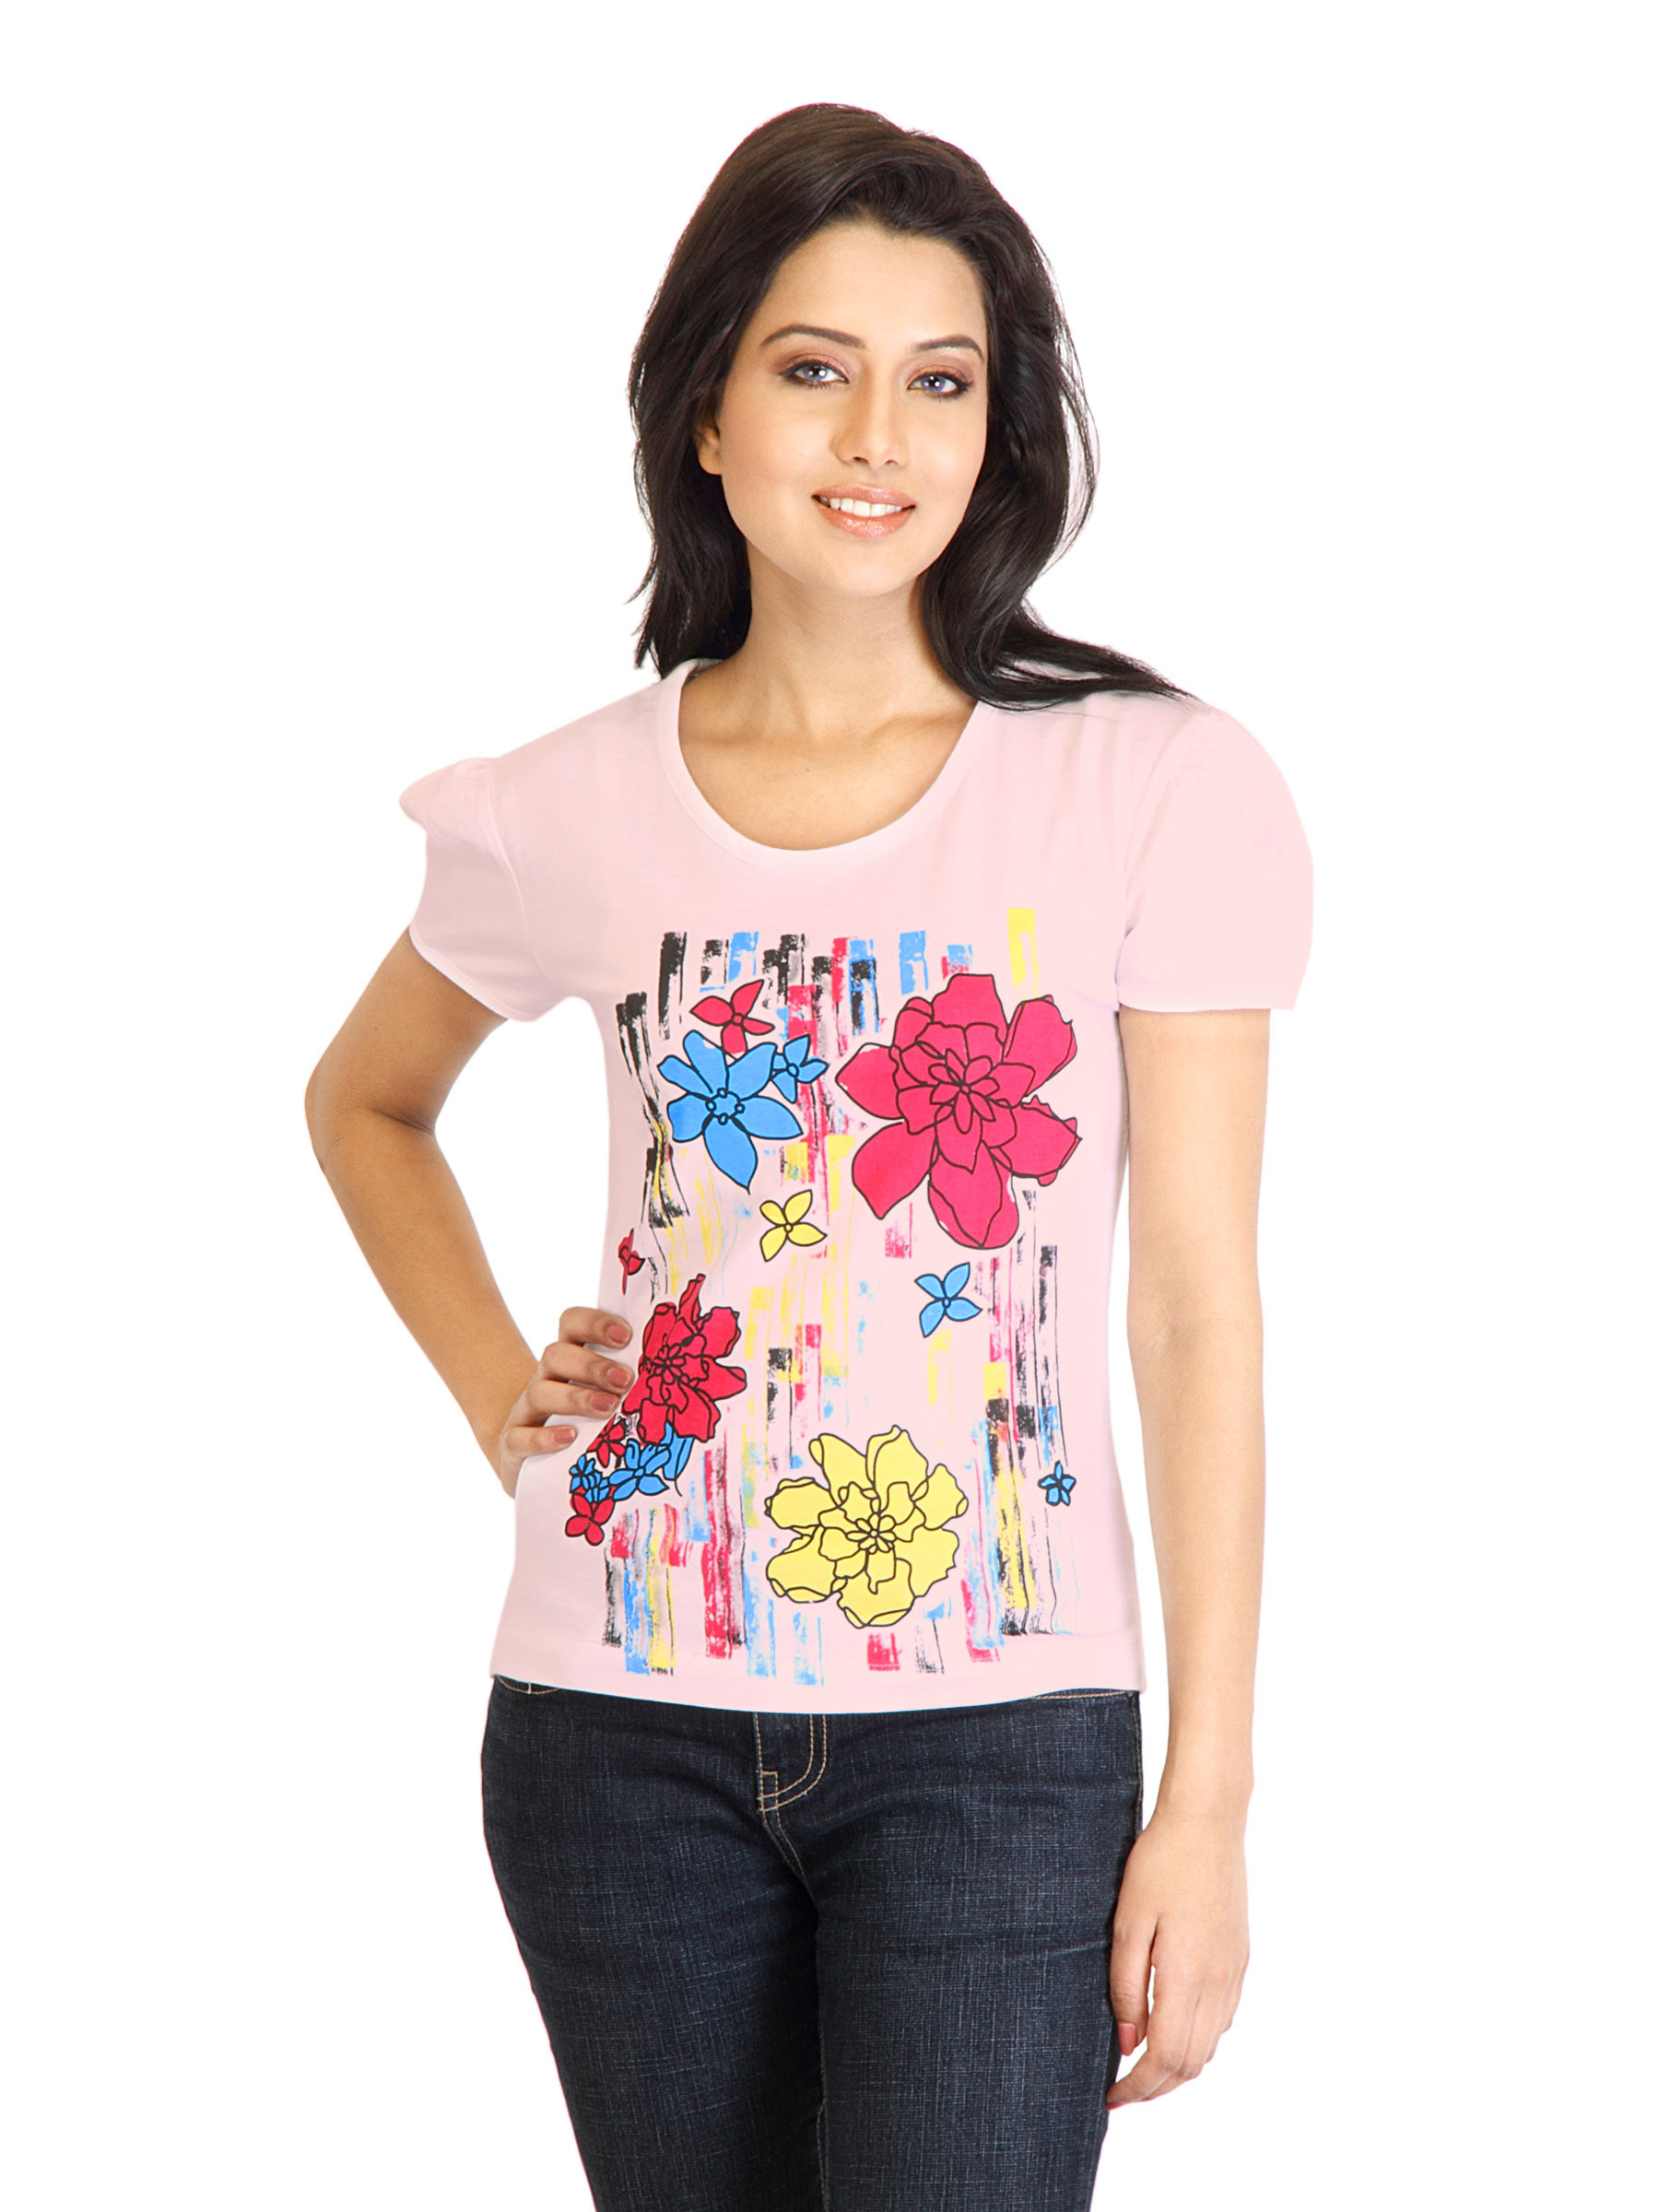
Tokyo Talkies Women Printed Pink Top
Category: Apparel / Topwear / Tops
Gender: Women
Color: Pink
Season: Fall 2011
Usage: Casual